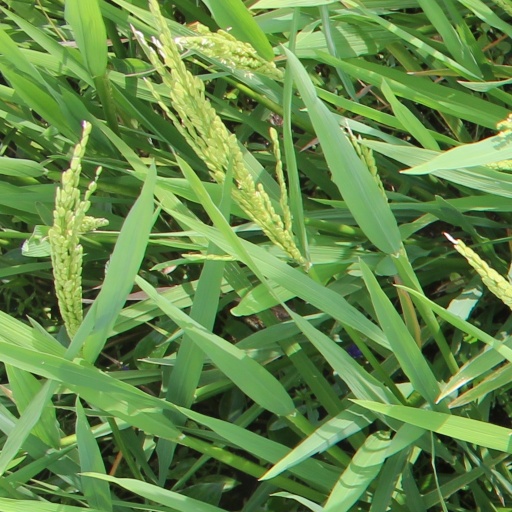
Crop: rice